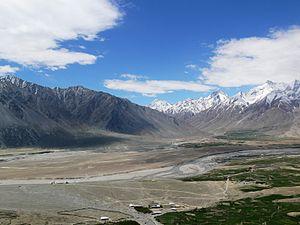
Le grand Monastère de Karsha ou Karsha Gompa, fondé entre le Xᵉ et le XVᵉ siècle, et dont le nom véritable est Karsha Chamspaling Phagspa Shesrab près de Leh au Ladakh sur la rive du Doda dans le Jammu-Cachemire est sans doute le monastère bouddhiste le plus important et le plus grand du Zanskar, avec une trentaine de bâtiments sur le flanc de la colline et entre 140 à 160 moines à bonnets jaunes de l'école de l'ordre Gelugpa, dont certains sont des enfants.